1990s in Hong Kong

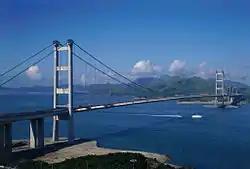
Tsing Ma Bridge, opened 1997

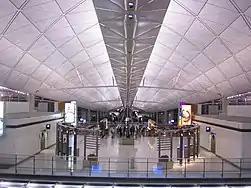
New Hong Kong International Airport, opened 1998

Three months after the handover in July 1997, Hong Kong was dragged into the Asian Financial Crisis. At one point, the stock market fell by 22.8% within a week. Between the summer of 1997 and 1998, the leading shares in the Hang Seng Index lost nearly of its value. The government had to intervene by buying billions of dollars worth of shares. While this may have prevented the market from collapsing and staved off pressure for the Hong Kong dollar to be unpegged from the US dollar, the move was widely criticised as it undermined Hong Kong's status of a free market economy.